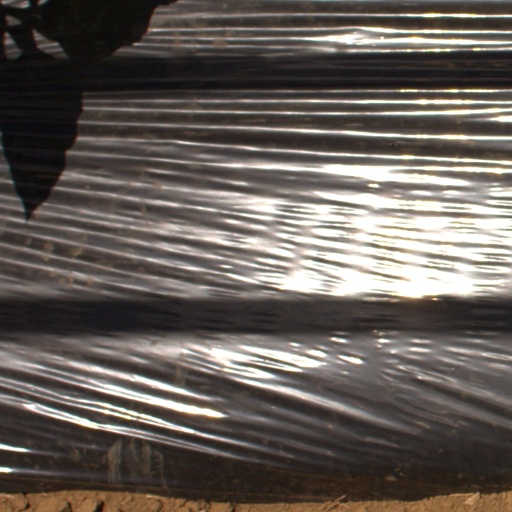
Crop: Jerusalem artichoke